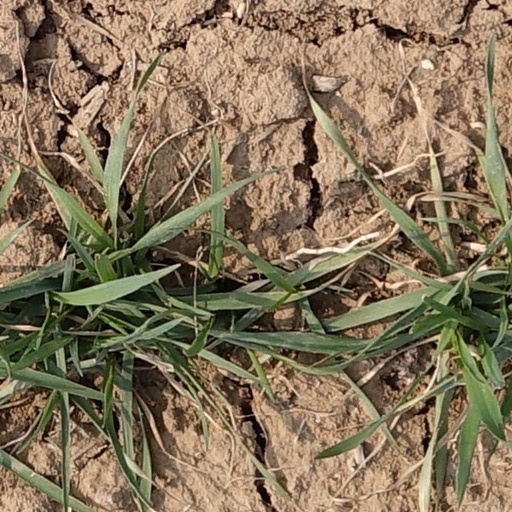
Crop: wheat